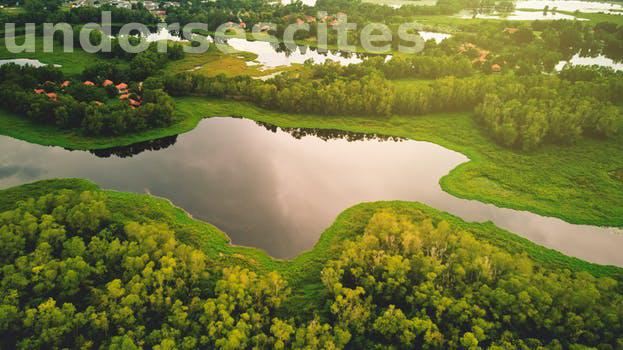
Label: Watermark